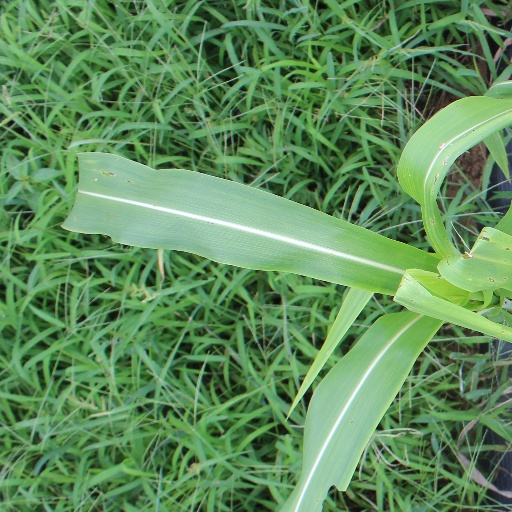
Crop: sorghum